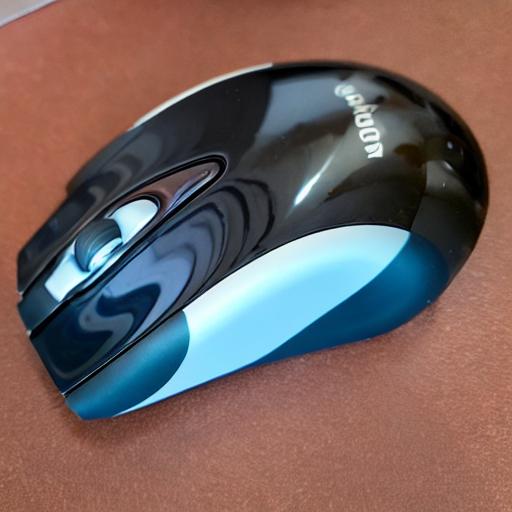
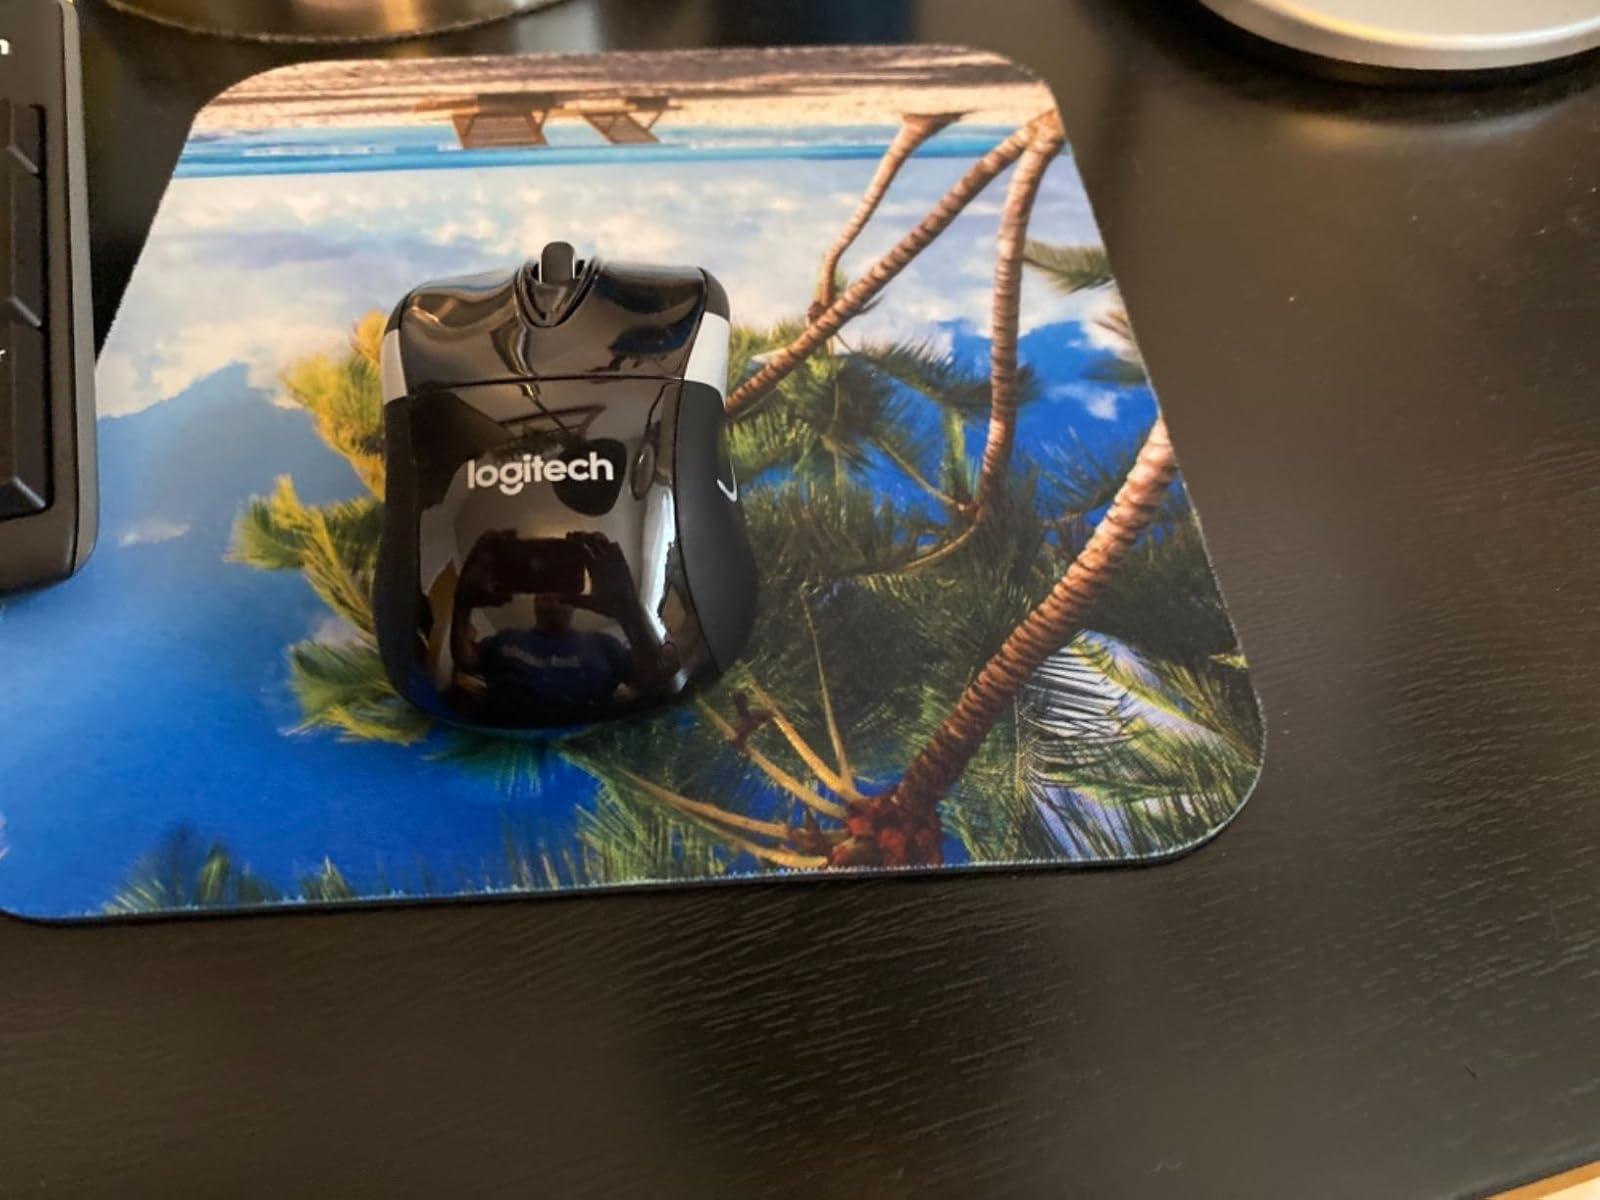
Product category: mouse
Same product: no